Olivier Le Cour Grandmaison

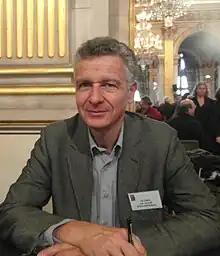
Olivier Le Cour Grandmaison in 2015.

Olivier Le Cour Grandmaison (born 19 September 1960), is a French political scientist and author whose work chiefly centres on colonialism. He is best known for his book "Coloniser, Exterminer - Sur la guerre et l'Etat colonial".